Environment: real
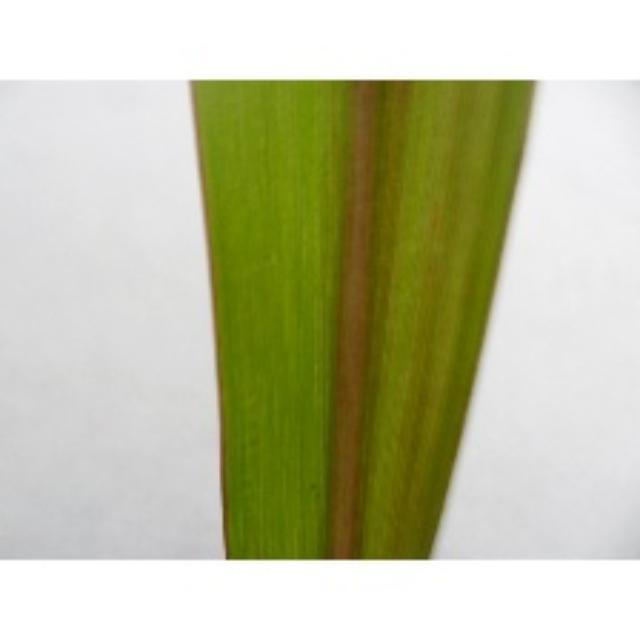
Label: phosphorus_deficiency